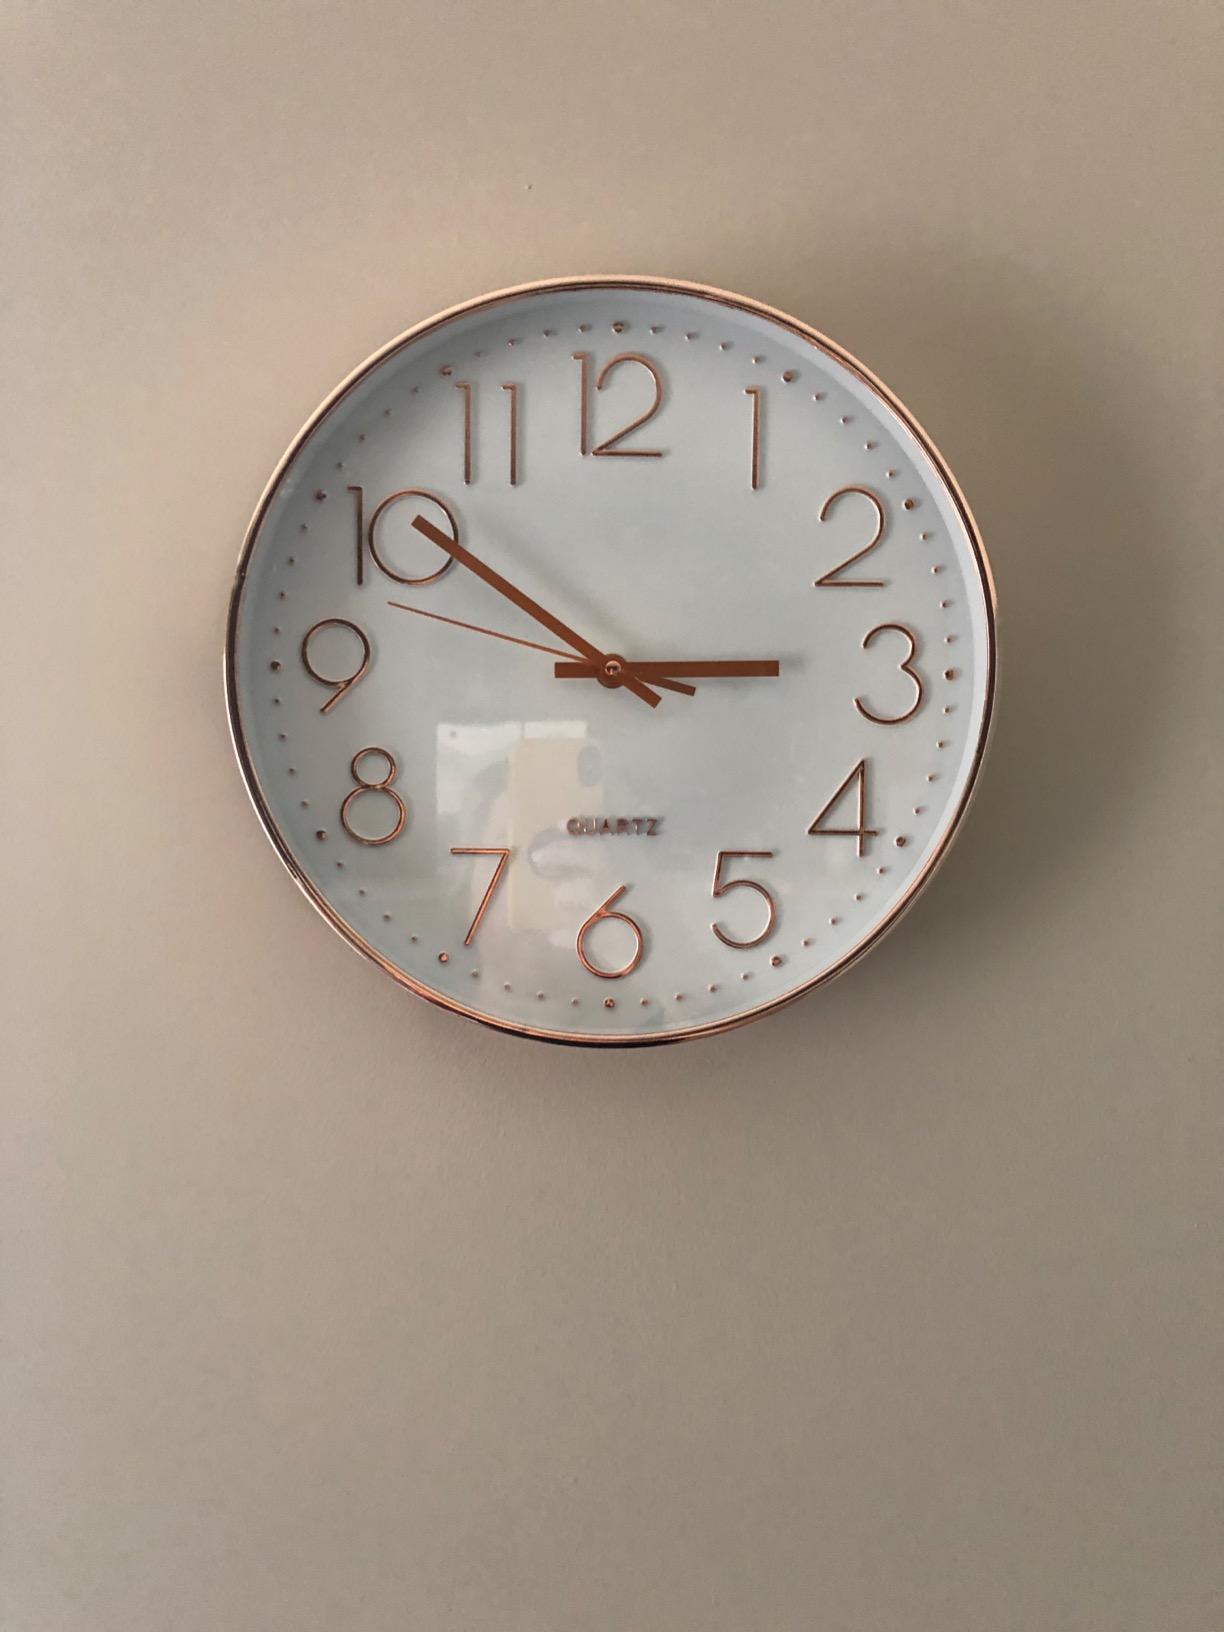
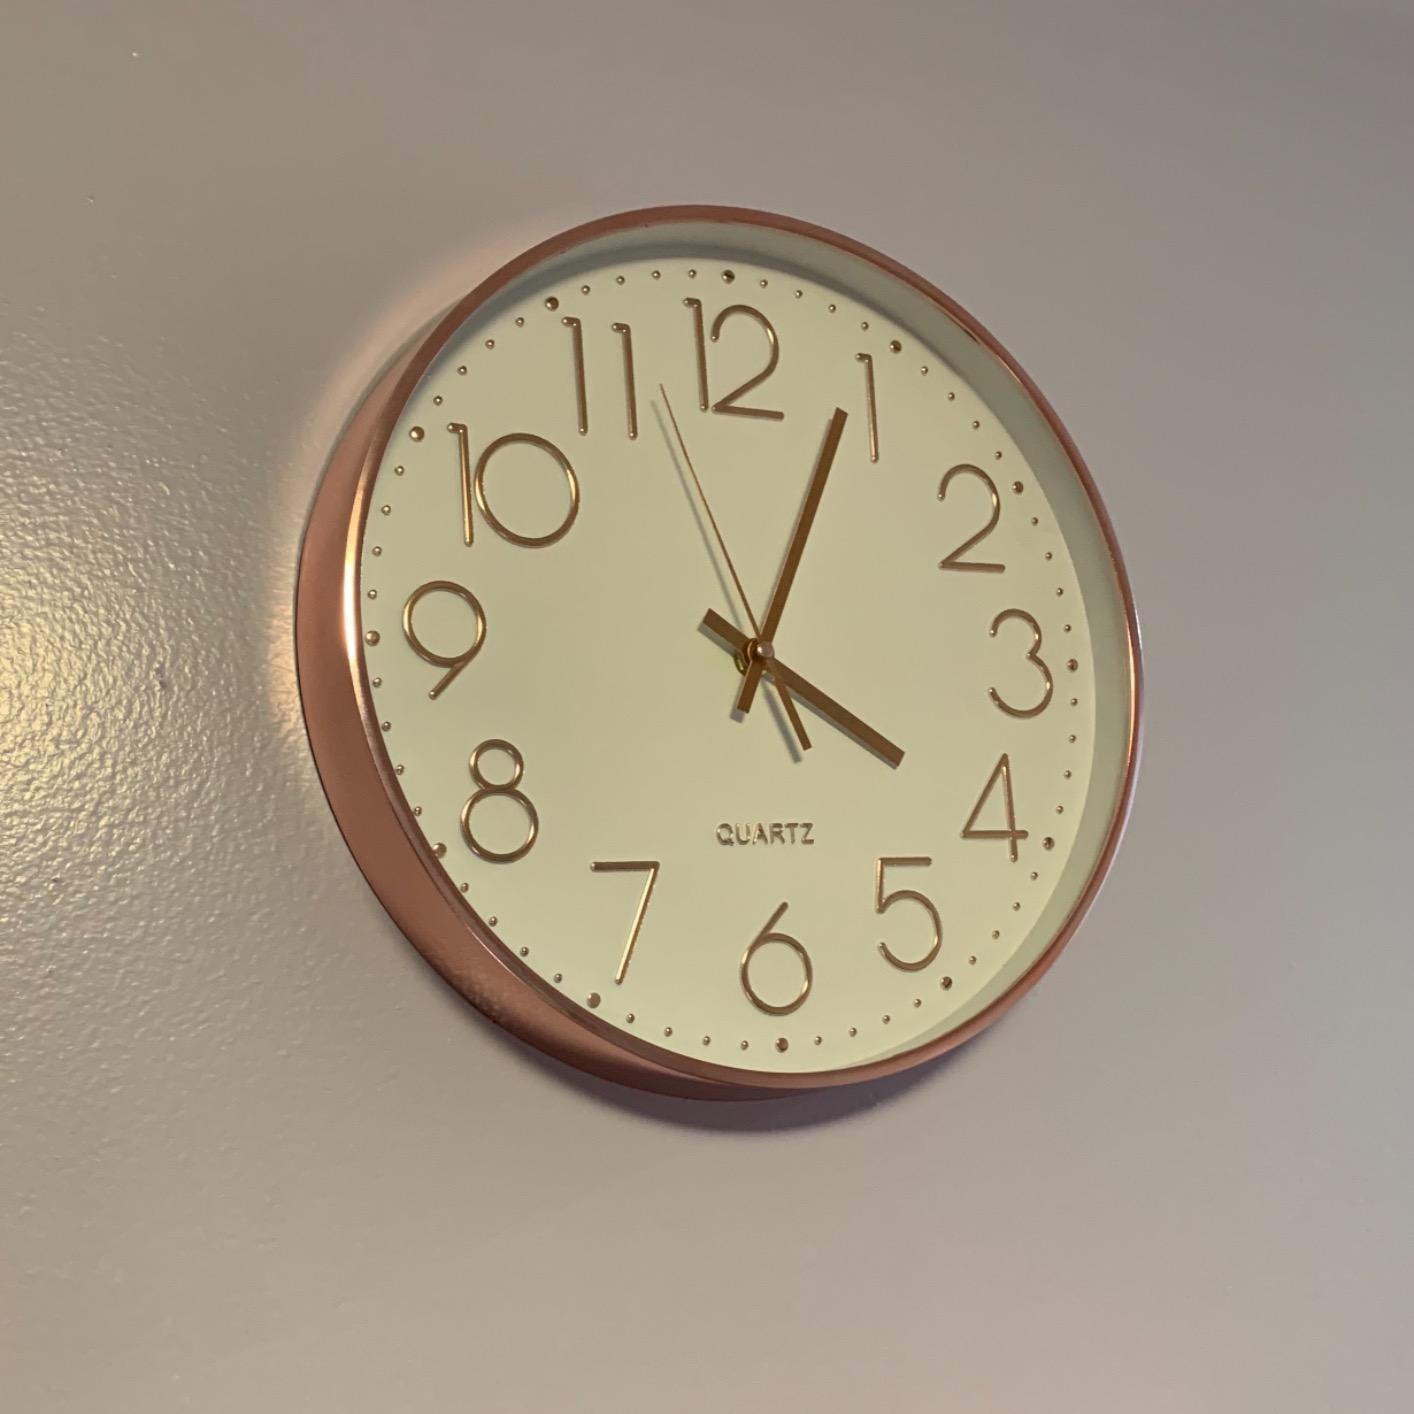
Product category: clock
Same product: yes